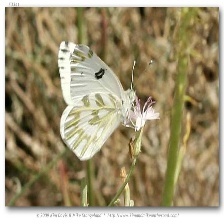
Species: BECKERS WHITE
Butterfly family (ImageNet category): cabbage_butterfly